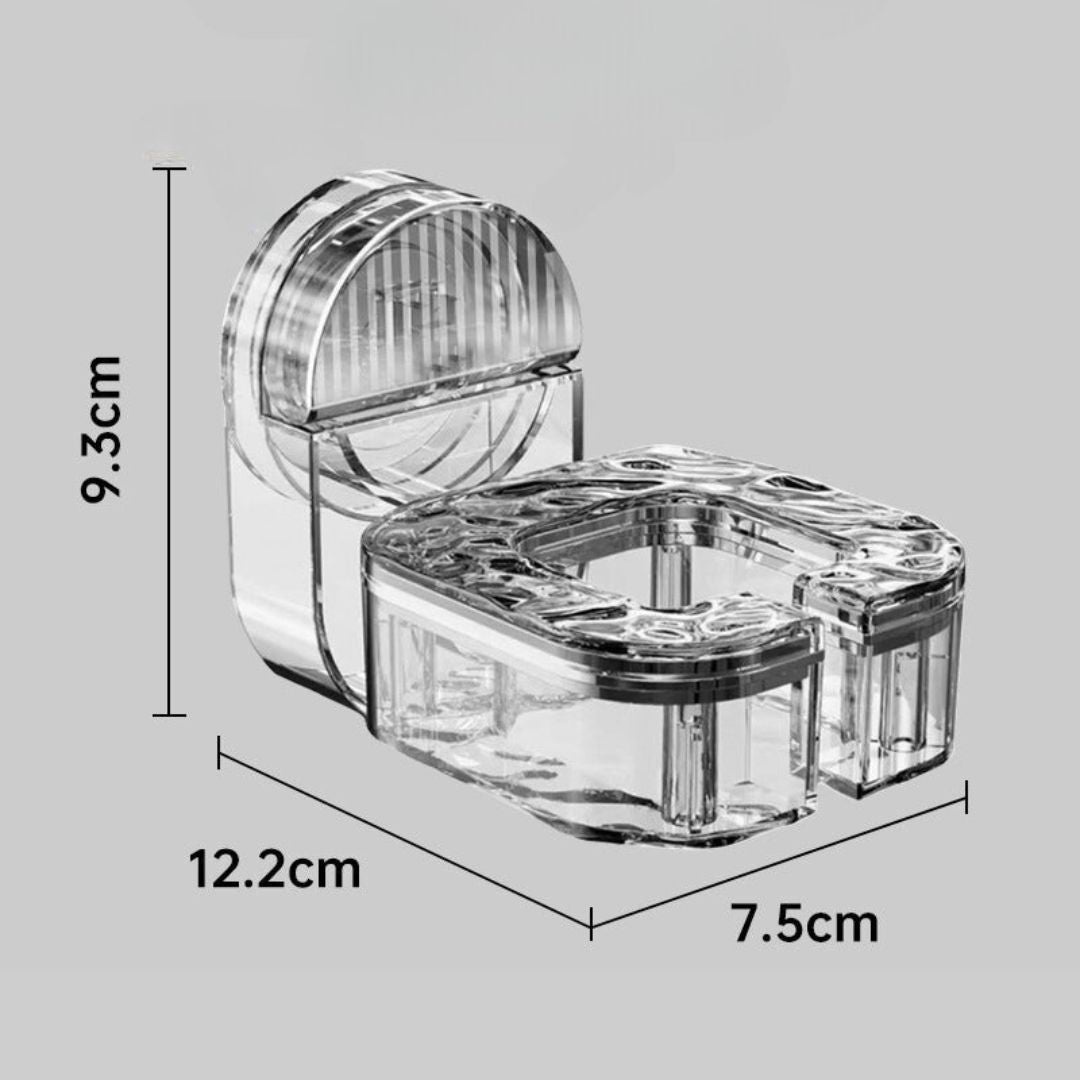
Praktische Haarfön Halterung
Optimale Ordnung für deinen Föhn – Funktionale Haarfön-Halterung Verabschiede dich vom Durcheinander im Badezimmer! Mit unserer funktionalen Haarfön-Halterung hast du deinen Föhn immer zur Hand und sorgst gleichzeitig für eine aufgeräumte Atmosphäre. Wesentliche Merkmale 🛠 Leichte Montage : Kein Bohren erforderlich – die Halterung lässt sich problemlos an glatten Flächen anbringen. 🌀 Platzsparendes Design : Ideal für jedes Badezimmer, auch bei begrenztem Platzangebot. 🔒 Sicherer Halt : Dein Föhn ist sicher in der Halterung und stets griffbereit. 💧 Wasserfest und langlebig : Hergestellt aus hochwertigem, widerstandsfähigem Material, das Feuchtigkeit mühelos widersteht. Diese Haarfön-Halterung stellt die perfekte Lösung für alle dar, die Ordnung und Komfort im Badezimmer schätzen. Dank des durchdachten Designs kann der Föhn sicher und platzsparend verstaut werden, während du von einer schnellen und unkomplizierten Installation profitierst. Die Antwort auf dein Badezimmer-Chaos Kennst du das? Du suchst morgens ewig nach deinem Föhn oder er liegt unangenehm im Weg? Mit unserer Haarfön-Halterung gehört dieses Problem der Vergangenheit an. Sie ist nicht nur praktisch, sondern sieht auch modern aus und fügt sich in jedes Badezimmer harmonisch ein – egal ob klein oder groß. Robustes und stilvolles Design Die Halterung besticht durch ihr minimalistisches und gleichzeitig elegantes Design. Sie ist wasserfest und widerstandsfähig, sodass sie selbst in feuchten Umgebungen problemlos eingesetzt werden kann. Du sparst nicht nur Zeit, sondern bringst auch stilvolle Ordnung in dein Zuhause.
Brand: Garduru
Category: Home & Garden > Bathroom Accessories > Hand Dryer Accessories